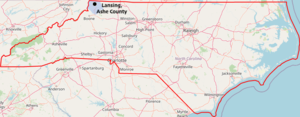
Carte réalisée sur umap This map was created from OpenStreetMap project data, collected by the community. This map may be incomplete, and may contain errors. Don't rely solely on it for navigation.
Lansing est une ville américaine située dans le comté d'Ashe en Caroline du Nord. En 2010, sa population était de 158 habitants.